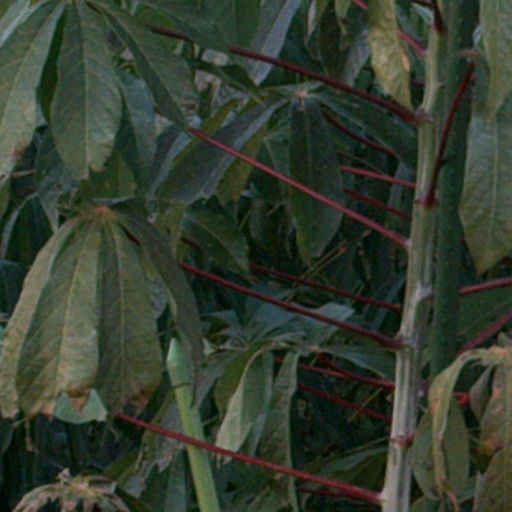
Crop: cassava